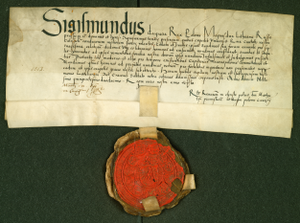
Sigismond Iᵉʳ le Vieux, roi de Pologne et grand-duc de Lituanie de 1506 à 1548.